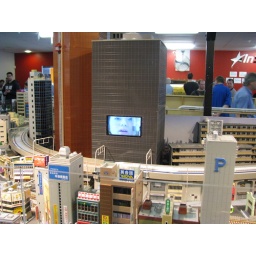
Doug has mounted a PSP screen in this office block showing Jap Pop videos